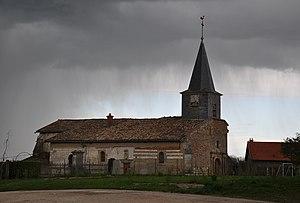
Église de Braux-Saint-Remy sous la pluie (canton Sainte-Menehould, département de la Marne, région Champagne-Ardenne, France).
Braux-Saint-Remy est une commune française située dans le département de la Marne, en région Grand Est.